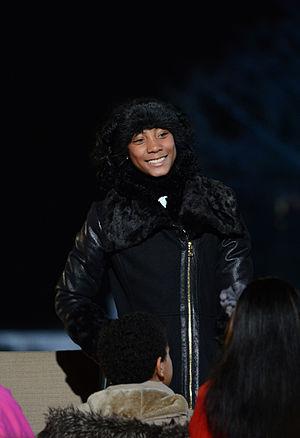
Mo'ne Davis, née le 24 juin 2001 à Philadelphie, est une lanceuse de baseball des Petites ligues. Elle est, sur plus de 9 000 joueurs en 68 ans, la 18ᵉ fille à participer aux Séries mondiales des Petites ligues, et elle devient en 2014 à l'âge de 13 ans la première lanceuse à remporter une victoire et à réussir un blanchissage dans cette compétition. Elle est la première joueuse des Petites ligues à faire la une du magazine Sports Illustrated, un honneur qu'aucun joueur masculin n'a reçu. Elle est nommée athlète féminine de l'année 2014 par Associated Press.